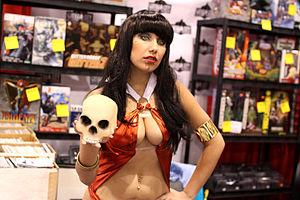
Vampirella est un personnage de fiction créé par le scénariste Forrest J. Ackerman et le dessinateur Frank Frazetta en septembre 1969 pour l'éditeur Warren Publishing. Elle apparaît dans le premier numéro du magazine homonyme. Warren Publishing cesse ses activités en 1983 mais Vampirella revient en 1988 chez Harris Publications puis en 2010 chez Dynamite Entertainment, et la chanson comique francophone La Salsa du démon en aura fait joyeusement l'un de ses trois personnages majeurs, et la plus « dangereusement » sexy, entre celui de Belzébuth et celui de la sorcière, à partir de 1980.